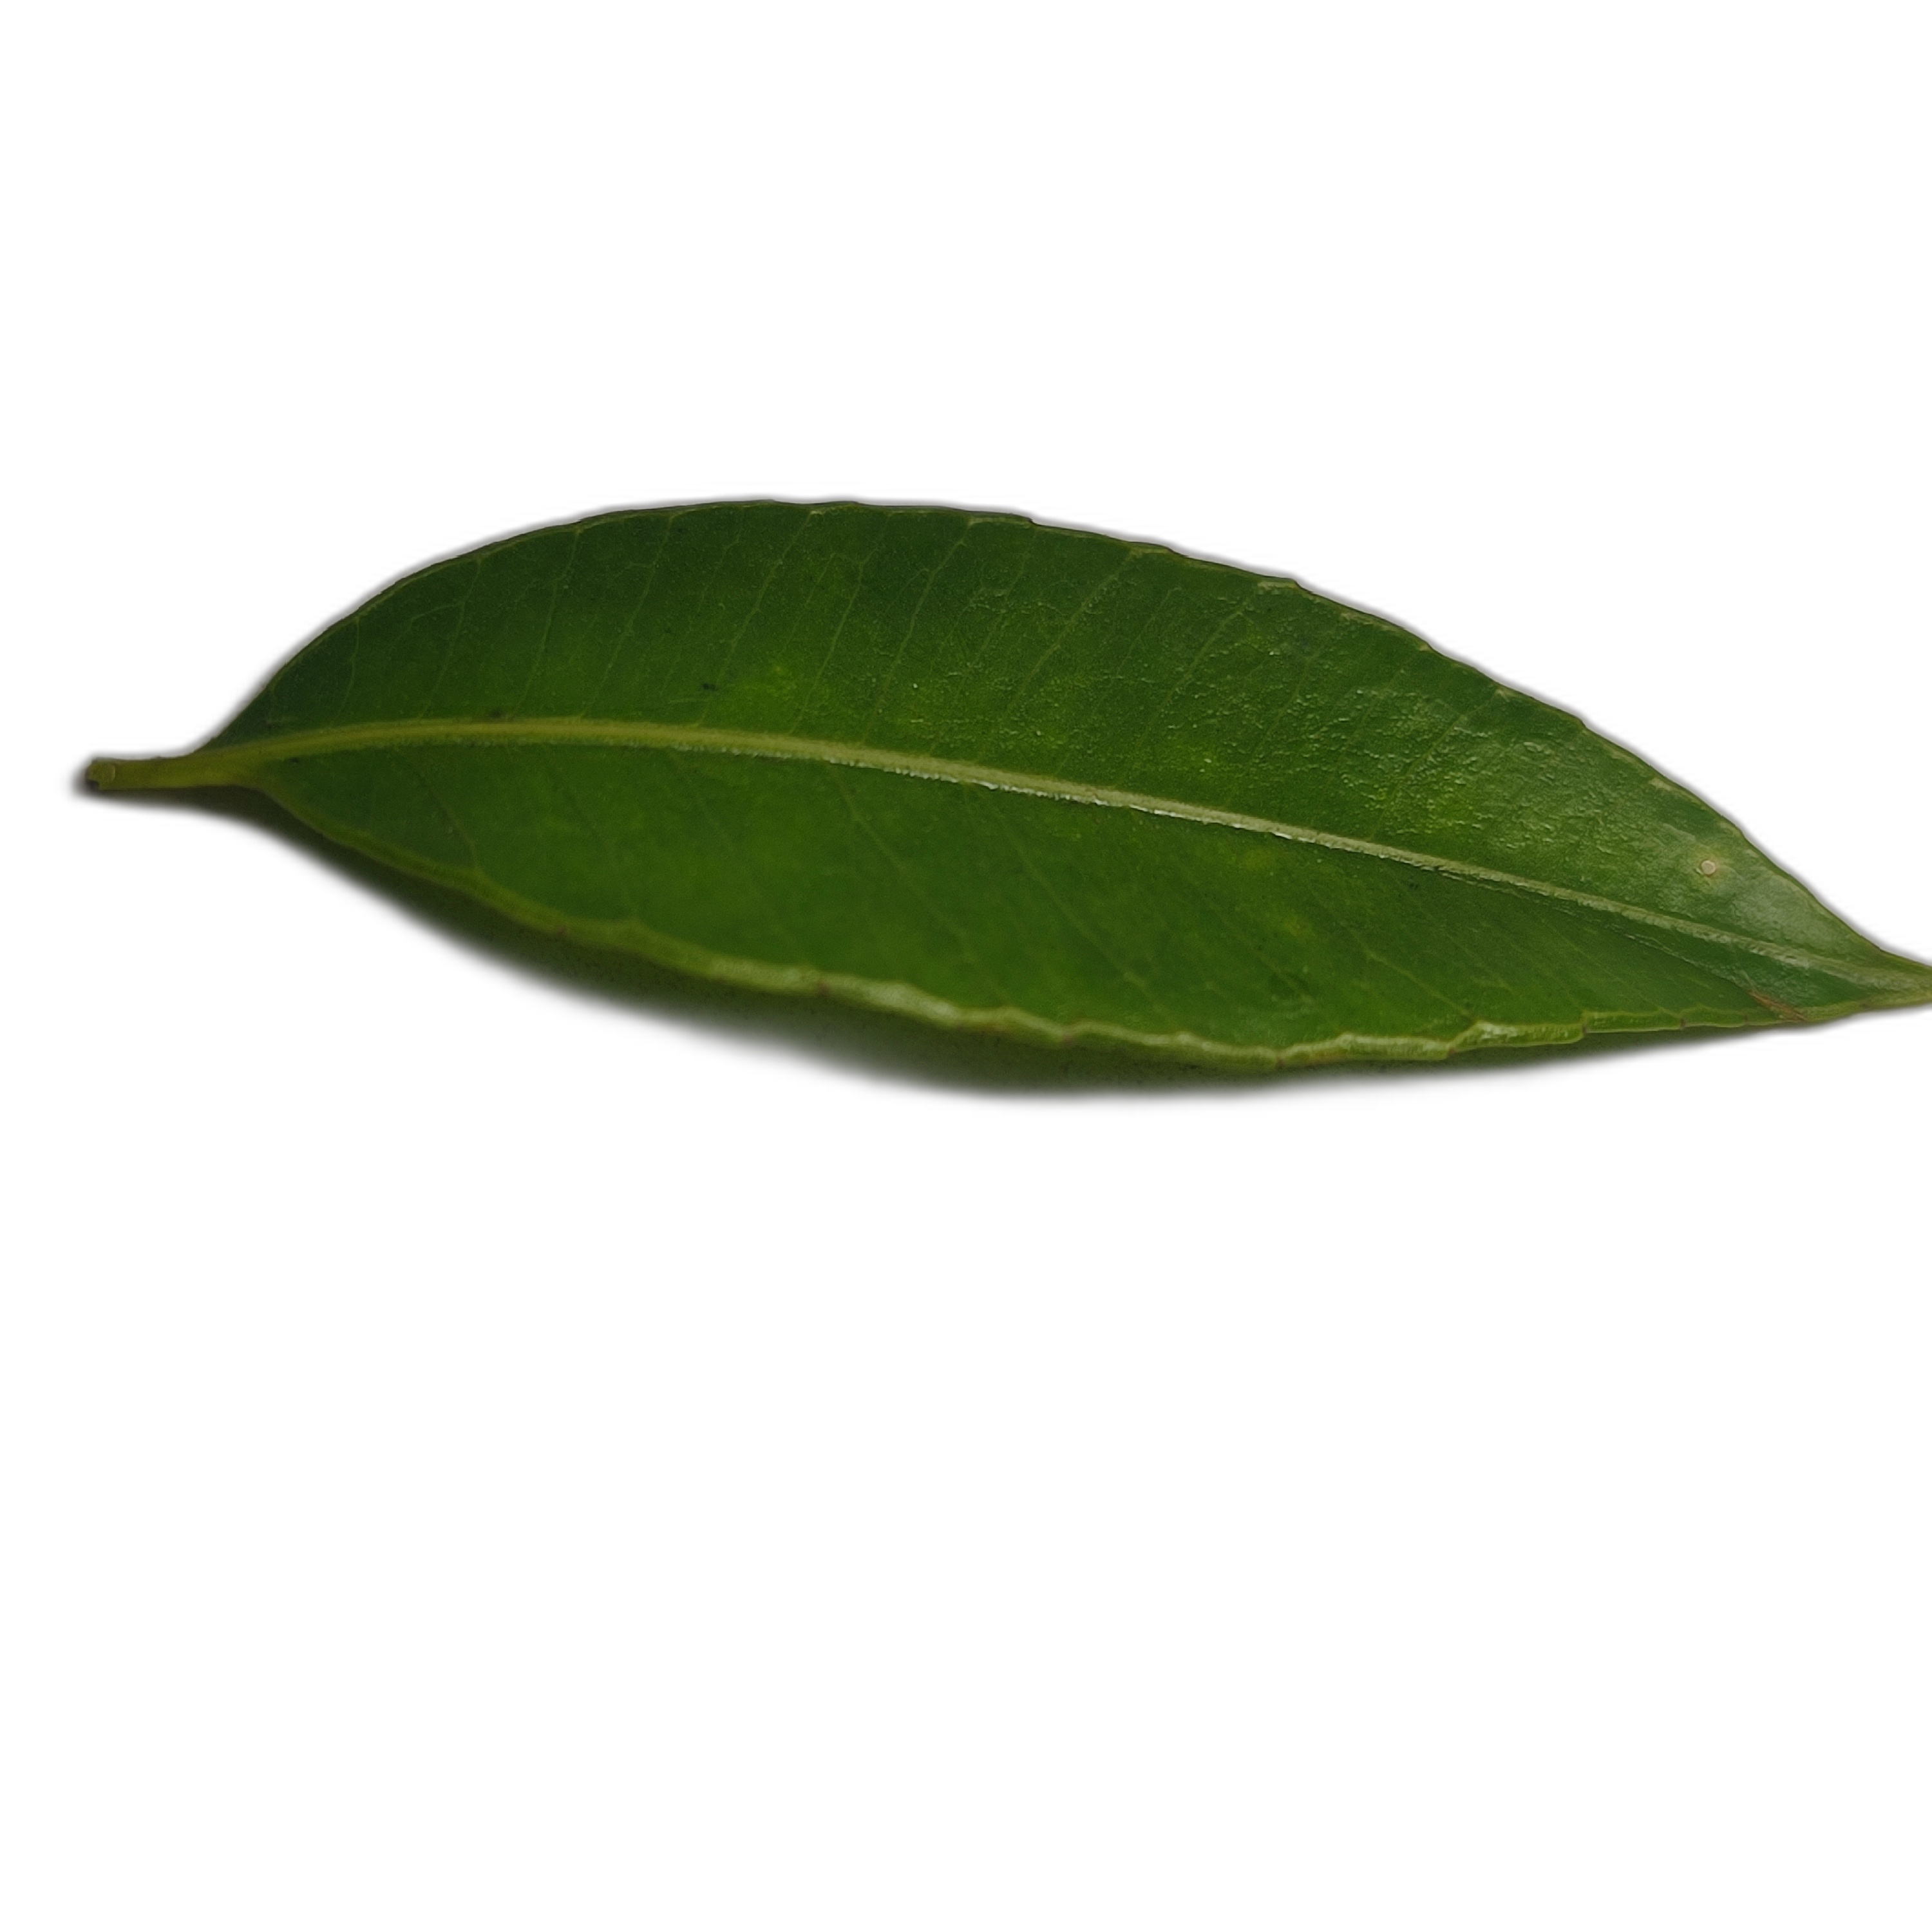
Label: healthy